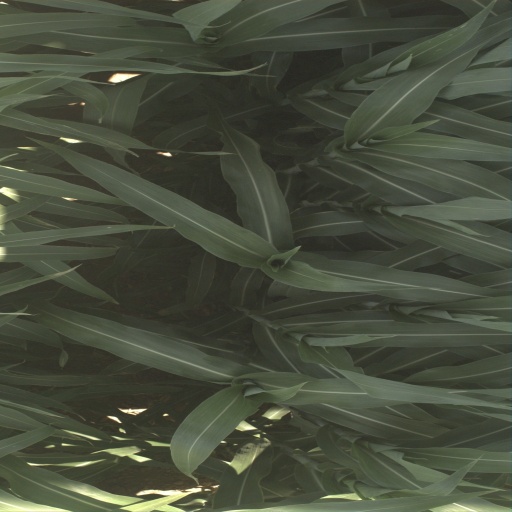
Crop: sorghum